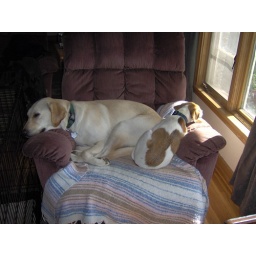
on chair by window